Oksana Selekhmeteva

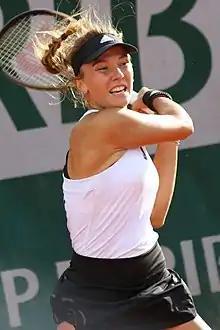
Selekhmeteva at the 2022 French Open

Oksana Olegovna Selekhmeteva (born 13 January 2003) is a Russian tennis player. She has a career-high singles ranking by the WTA of No. 138, achieved on 8 August 2022, and a best doubles ranking of No. 150, reached on 11 July 2022.